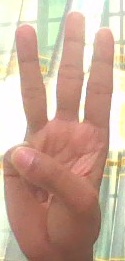
ASL sign: 6